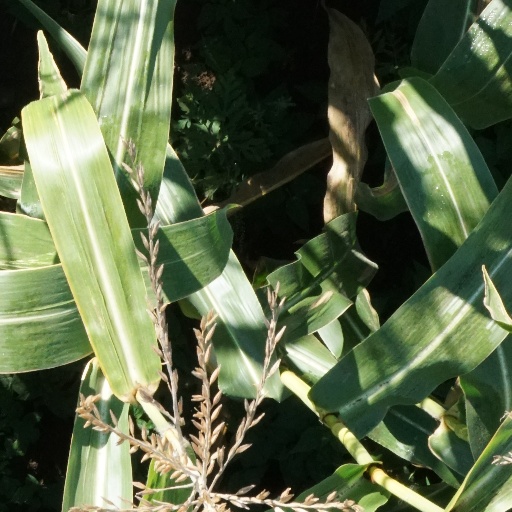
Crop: maize; corn